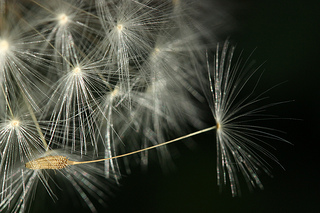
Flower: dandelion